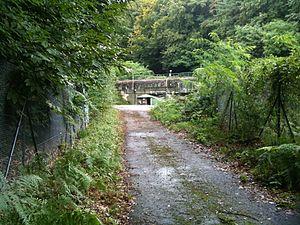
Vue du bloc 9 de l'Ouvrage du Hochwald
L'ouvrage du Hochwald est un ouvrage fortifié de la ligne Maginot, situé sur la commune de Drachenbronn-Birlenbach, dans le département du Bas-Rhin.